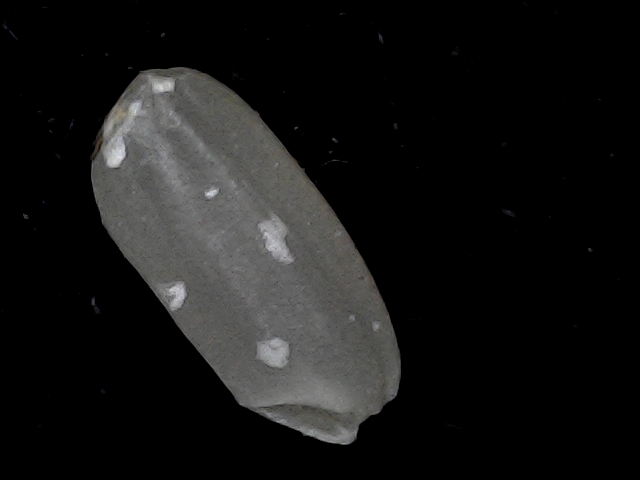
Rice variety: BD95